Paul Reville

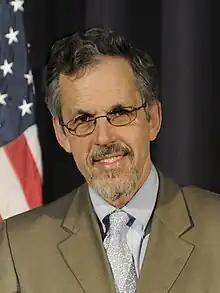
Official portrait, circa 2008

Paul Reville is the Francis Keppel Professor of Practice of Educational Policy and Administration at the Harvard Graduate School of Education (HGSE). He is the founding director of HGSE's EdRedesign Lab. In 2013, he served nearly half a decade as the Secretary of Education for the Commonwealth of Massachusetts. As Governor Patrick's top education adviser, Reville established a new Executive Office of Education and oversaw higher education, K-12, and early education in the nation's leading student achievement state. He served in the Governor's Cabinet and played a leading education reform role on matters ranging from the Achievement Gap Act of 2010 and Common Core State Standards to the Commonwealth's highly successful Race to the Top proposal.